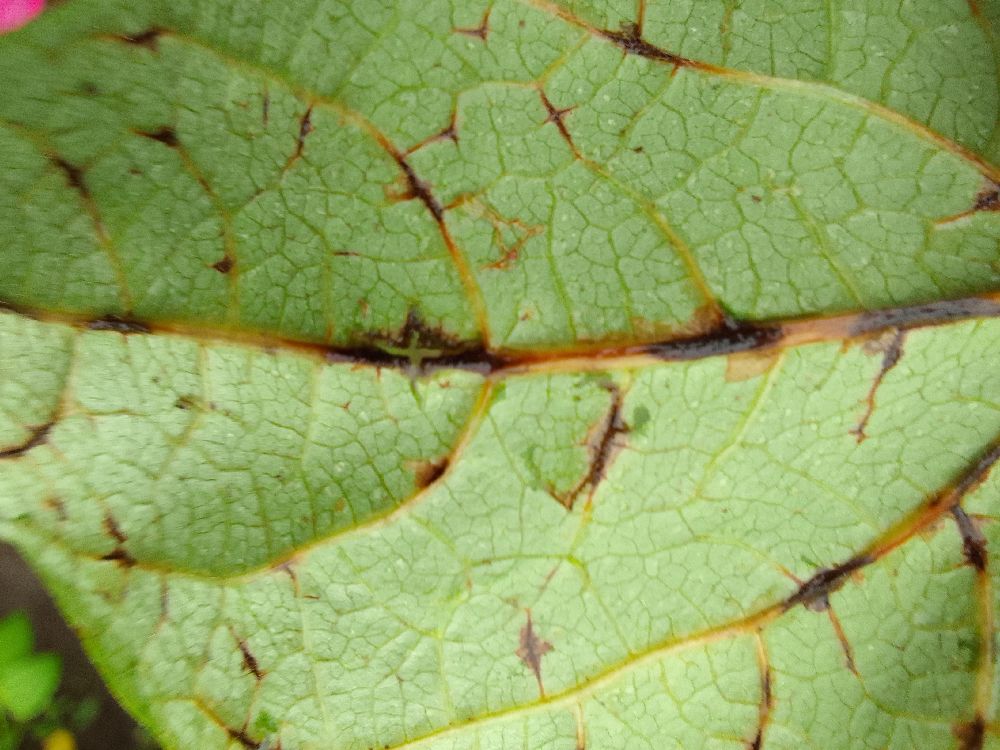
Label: anthracnose